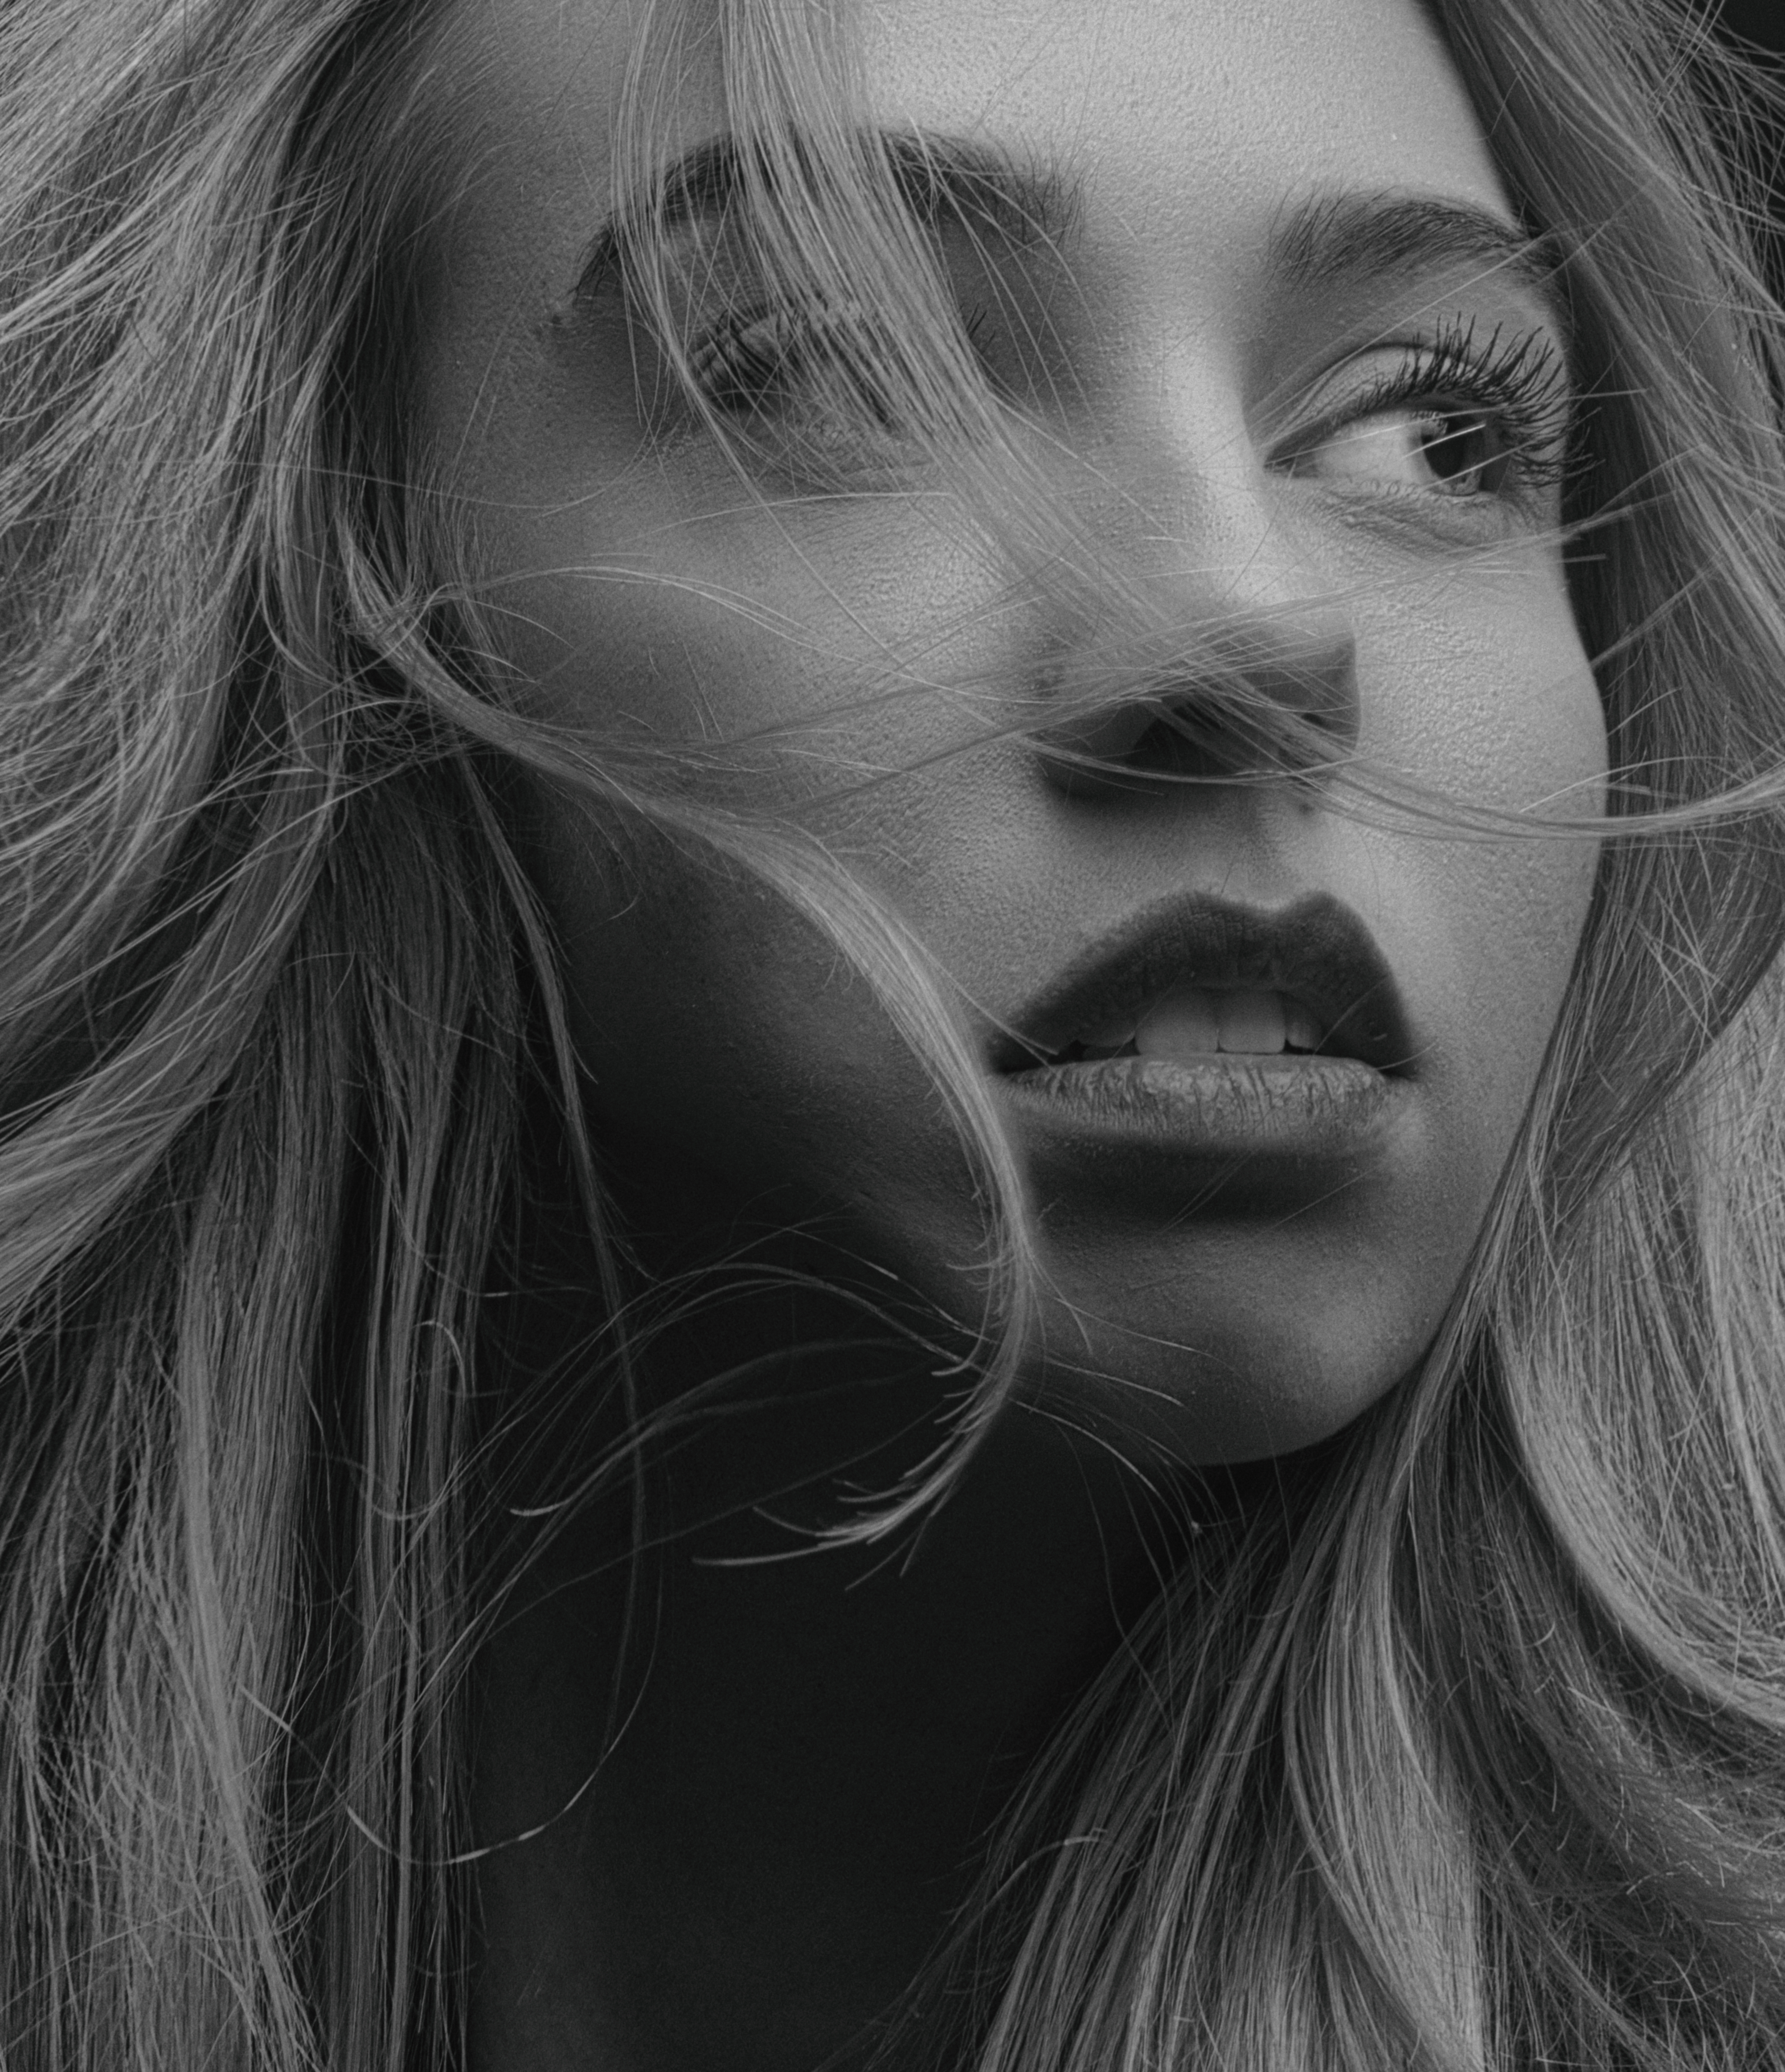
portrait, girl, body, retro, face, beautiful, look, studio, monochrome, donate, nose, skin, lip, chin, eyebrow, eye, shoulder, eyelash, mouth, flash photography, jaw, iris, gesture, black and white, style, happy, black hair, layered hair, art, Step cutting, long hair, eyewear, grass, monochrome photography, brown hair, cg artwork, blond, feathered hair, art model, People in nature, surfer hair, darkness, portrait photography, hair coloring, illustration, bangs, reflection, photo shoot, necklace, selfie, model